Alhaji Kamara

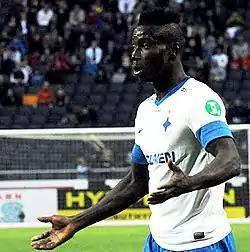
Kamara with IFK Norrköping in 2014

Alhaji Kamara (born 16 April 1994) is a Sierra Leonean former professional footballer who played as a forward.